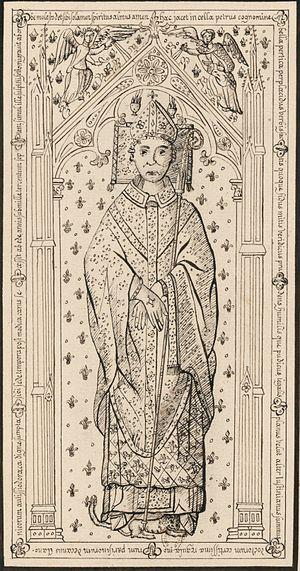
Pierre tombale sur laquelle est gravée l'effigie d'un prélat dans une bordure gothique
Pierre de Belleperche est un prélat français, évêque d'Auxerre au début du XIVᵉ siècle. Il est aussi chancelier de France, garde des sceaux.